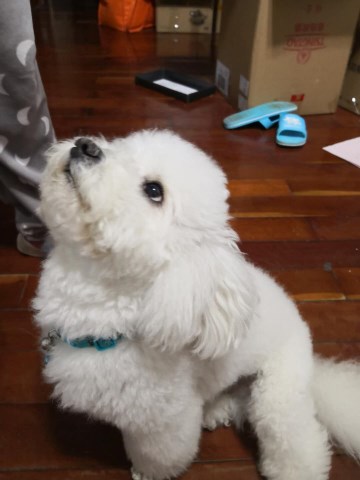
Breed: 3083-n000117-Bichon_Frise